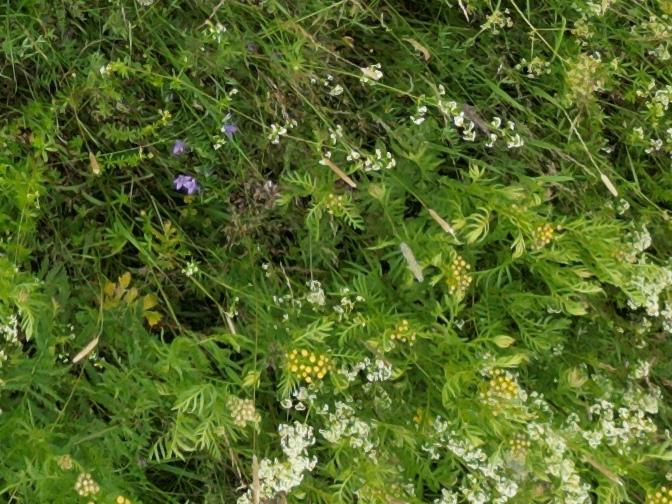
Flowers visible: yarrow flowers, yarrow flowers, yarrow flowers, yarrow flowers, yarrow flowers, yarrow flowers, yarrow flowers, yarrow flowers, yarrow flowers